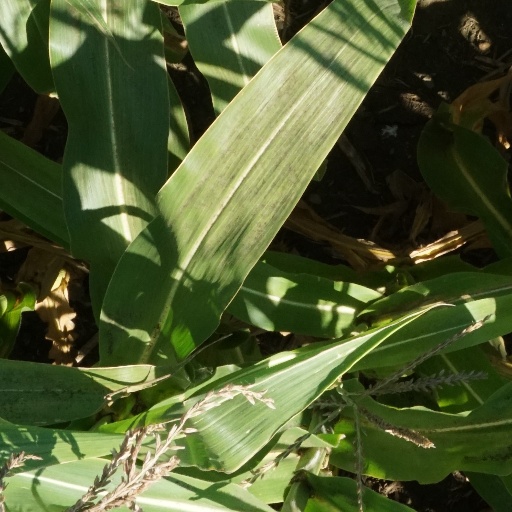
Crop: maize; corn